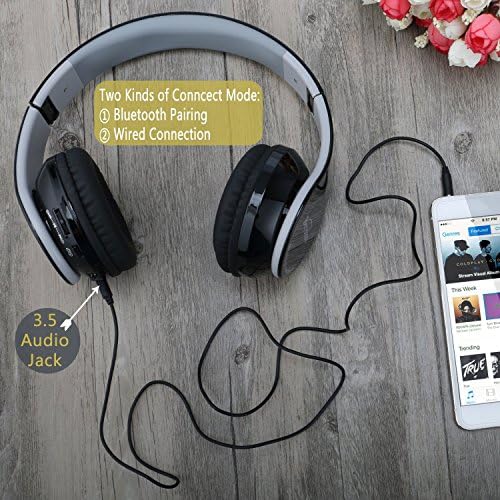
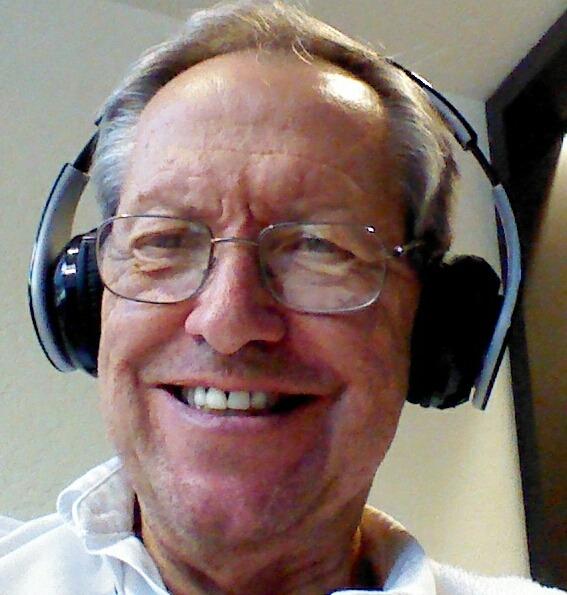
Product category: headphones
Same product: yes